Leo Frank

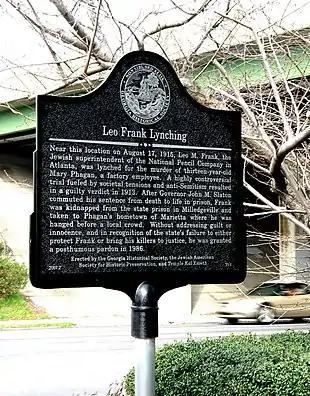
This historical marker, at site of Frank's lynching, mentions his posthumous pardon in 1986.

In 1982, Alonzo Mann, who had been Frank's office boy at the time of Phagan's murder, told "The Tennessean" that he had seen Jim Conley alone shortly after noon carrying Phagan's body through the lobby toward the ladder descending into the basement. Though Mann's testimony was not sufficient to settle the issue, it was the basis of an attempt by Charles Wittenstein, Southern counsel for the Anti-Defamation League, and Dale Schwartz, an Atlanta lawyer, to obtain a posthumous pardon for Frank from the Georgia State Board of Pardons and Paroles. The board also reviewed the files from Slaton's commutation decision. It denied the pardon in 1983, hindered in its investigation by the lack of available records. It concluded that, "After exhaustive review and many hours of deliberation, it is impossible to decide conclusively the guilt or innocence of Leo M. Frank. For the board to grant a pardon, the innocence of the subject must be shown conclusively." At the time, the lead editorial in "The Atlanta Constitution" began, "Leo Frank has been lynched a second time."